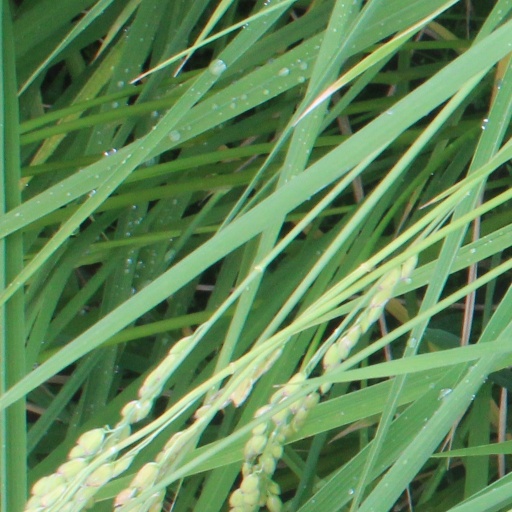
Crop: rice